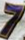
Number: 7